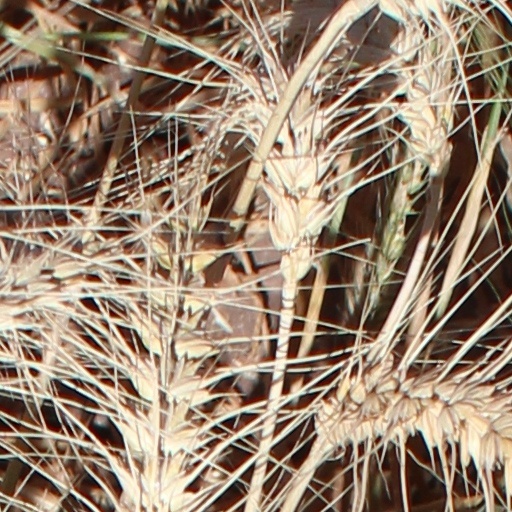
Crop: wheat